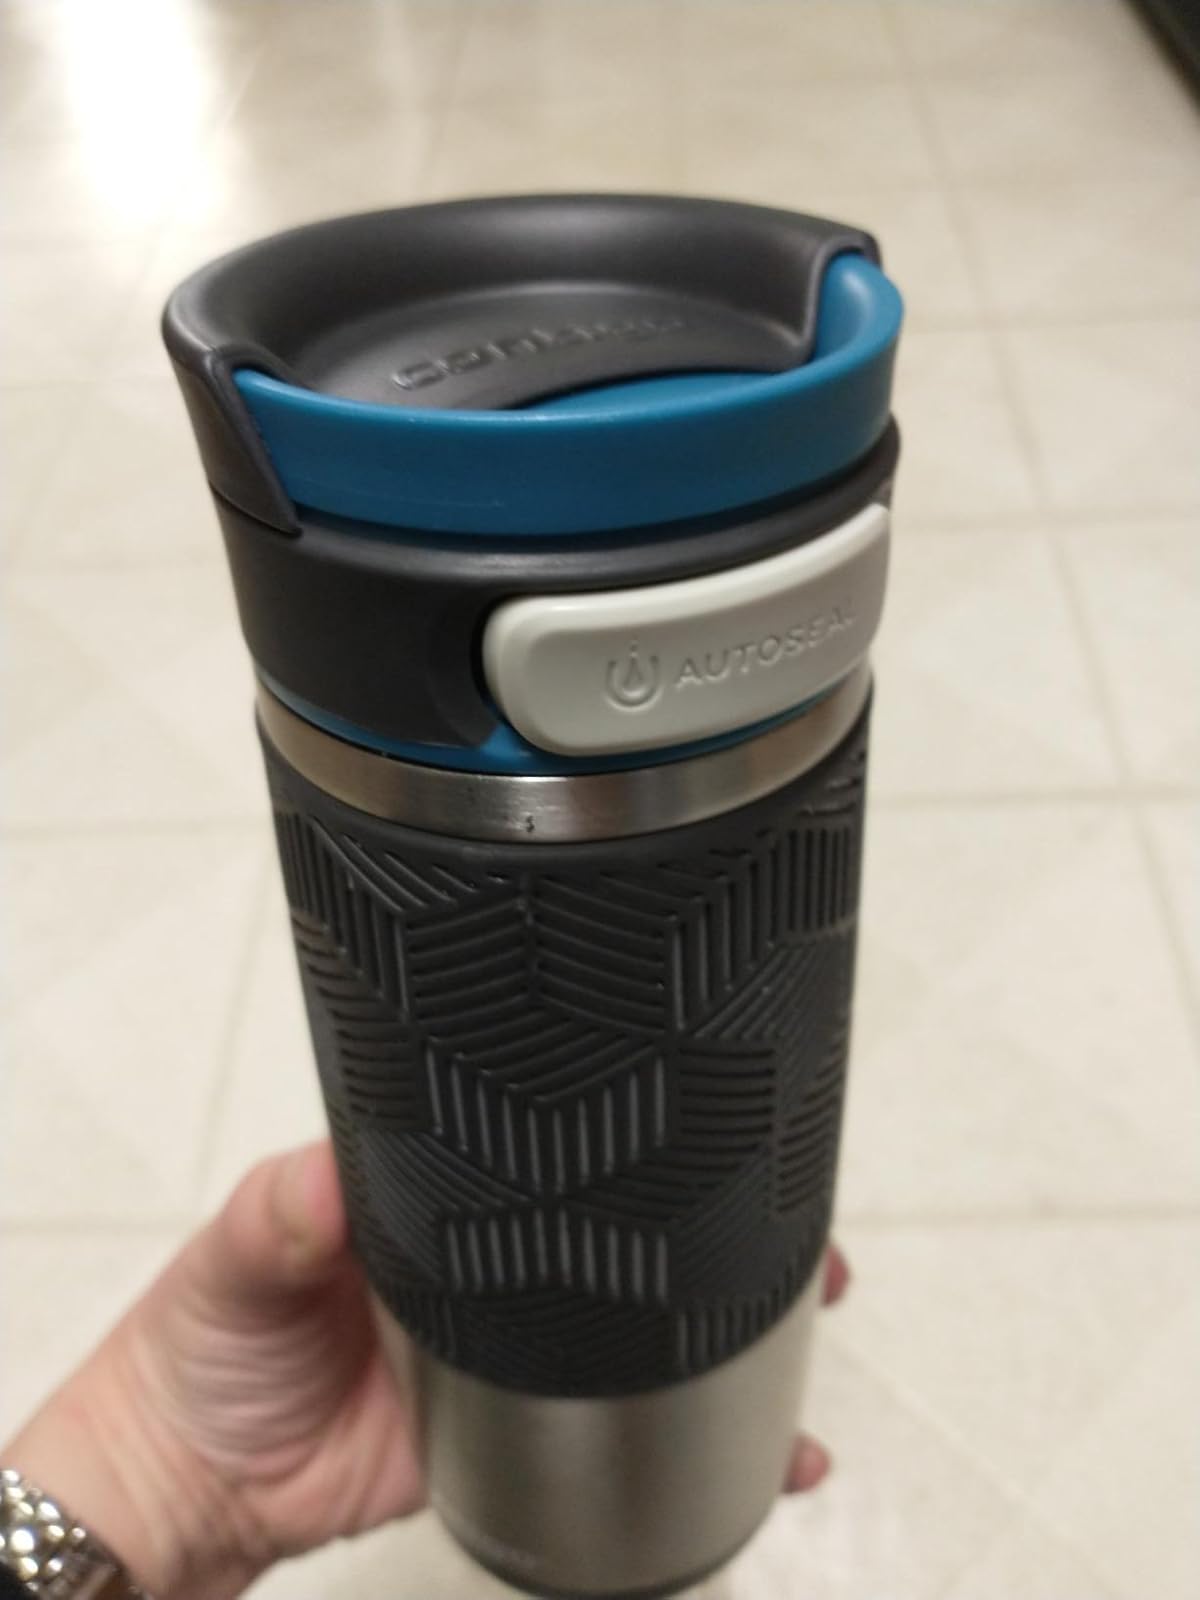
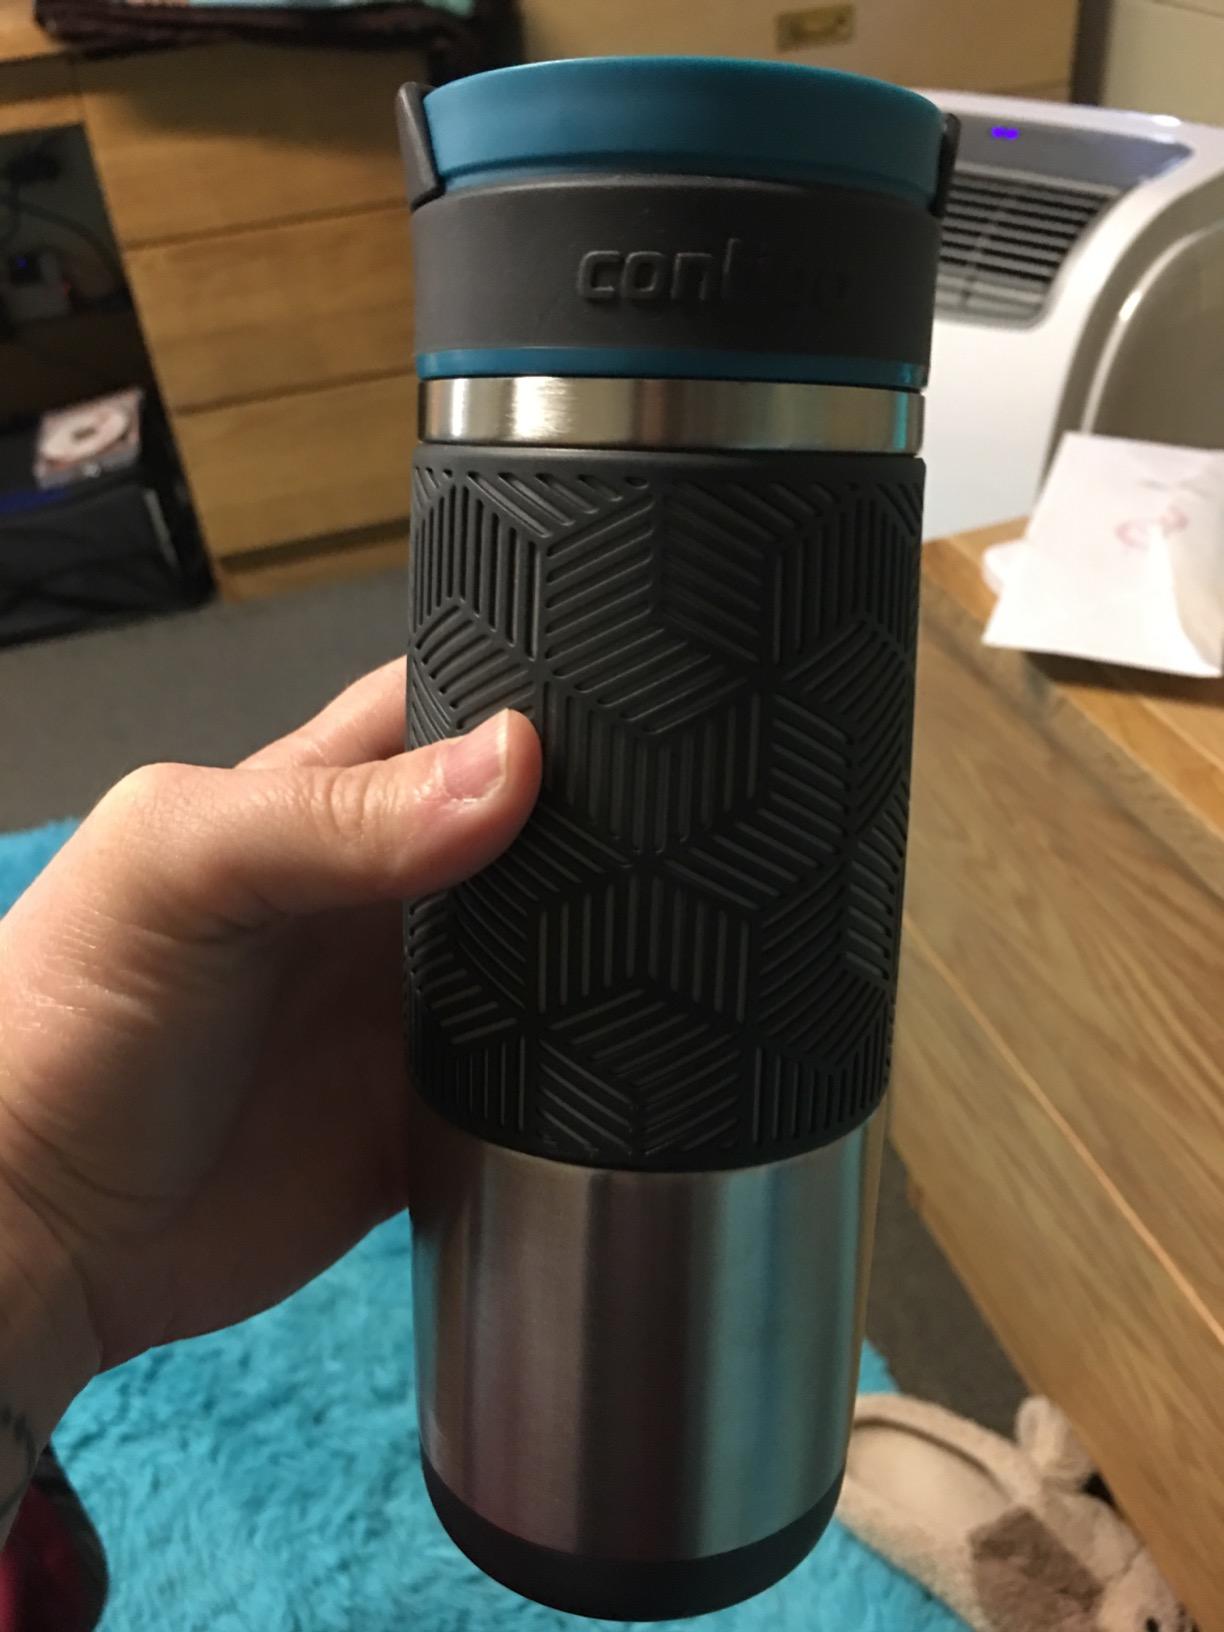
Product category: items_mug
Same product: yes